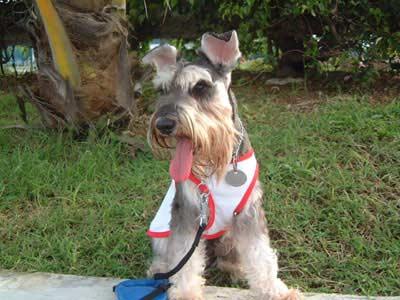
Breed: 2342-n000102-miniature_schnauzer